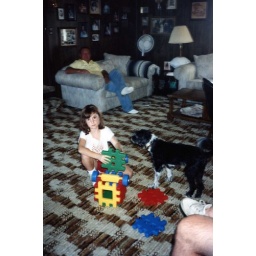
Jessica , and J.C. the dog. Larry is sitting on the sofa in the background